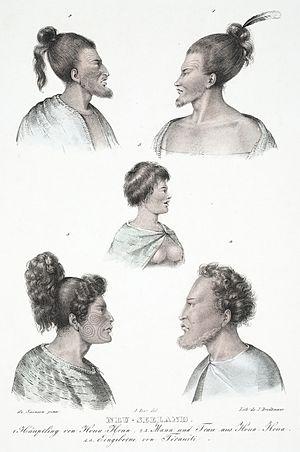
Louis-Auguste de Sainson est un dessinateur et peintre français, spécialisé en histoire naturelle et géographie, connu pour avoir accompagné l'expédition de 1826-1829 de la corvette L'Astrolabe dirigée par Jules Dumont d'Urville. Ses dessins exécutés lors des différentes escales puis gravés restent un témoignage d'une grande valeur.